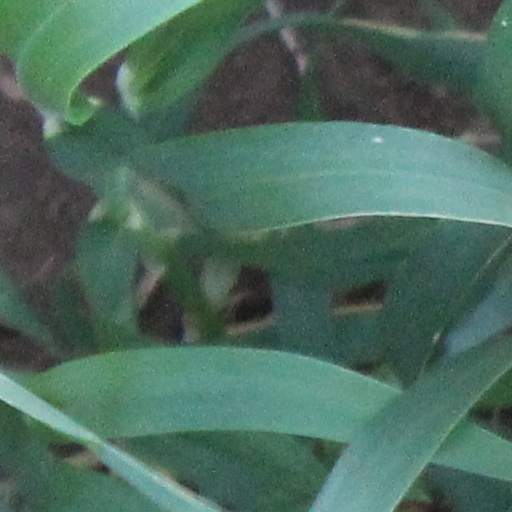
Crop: wheat